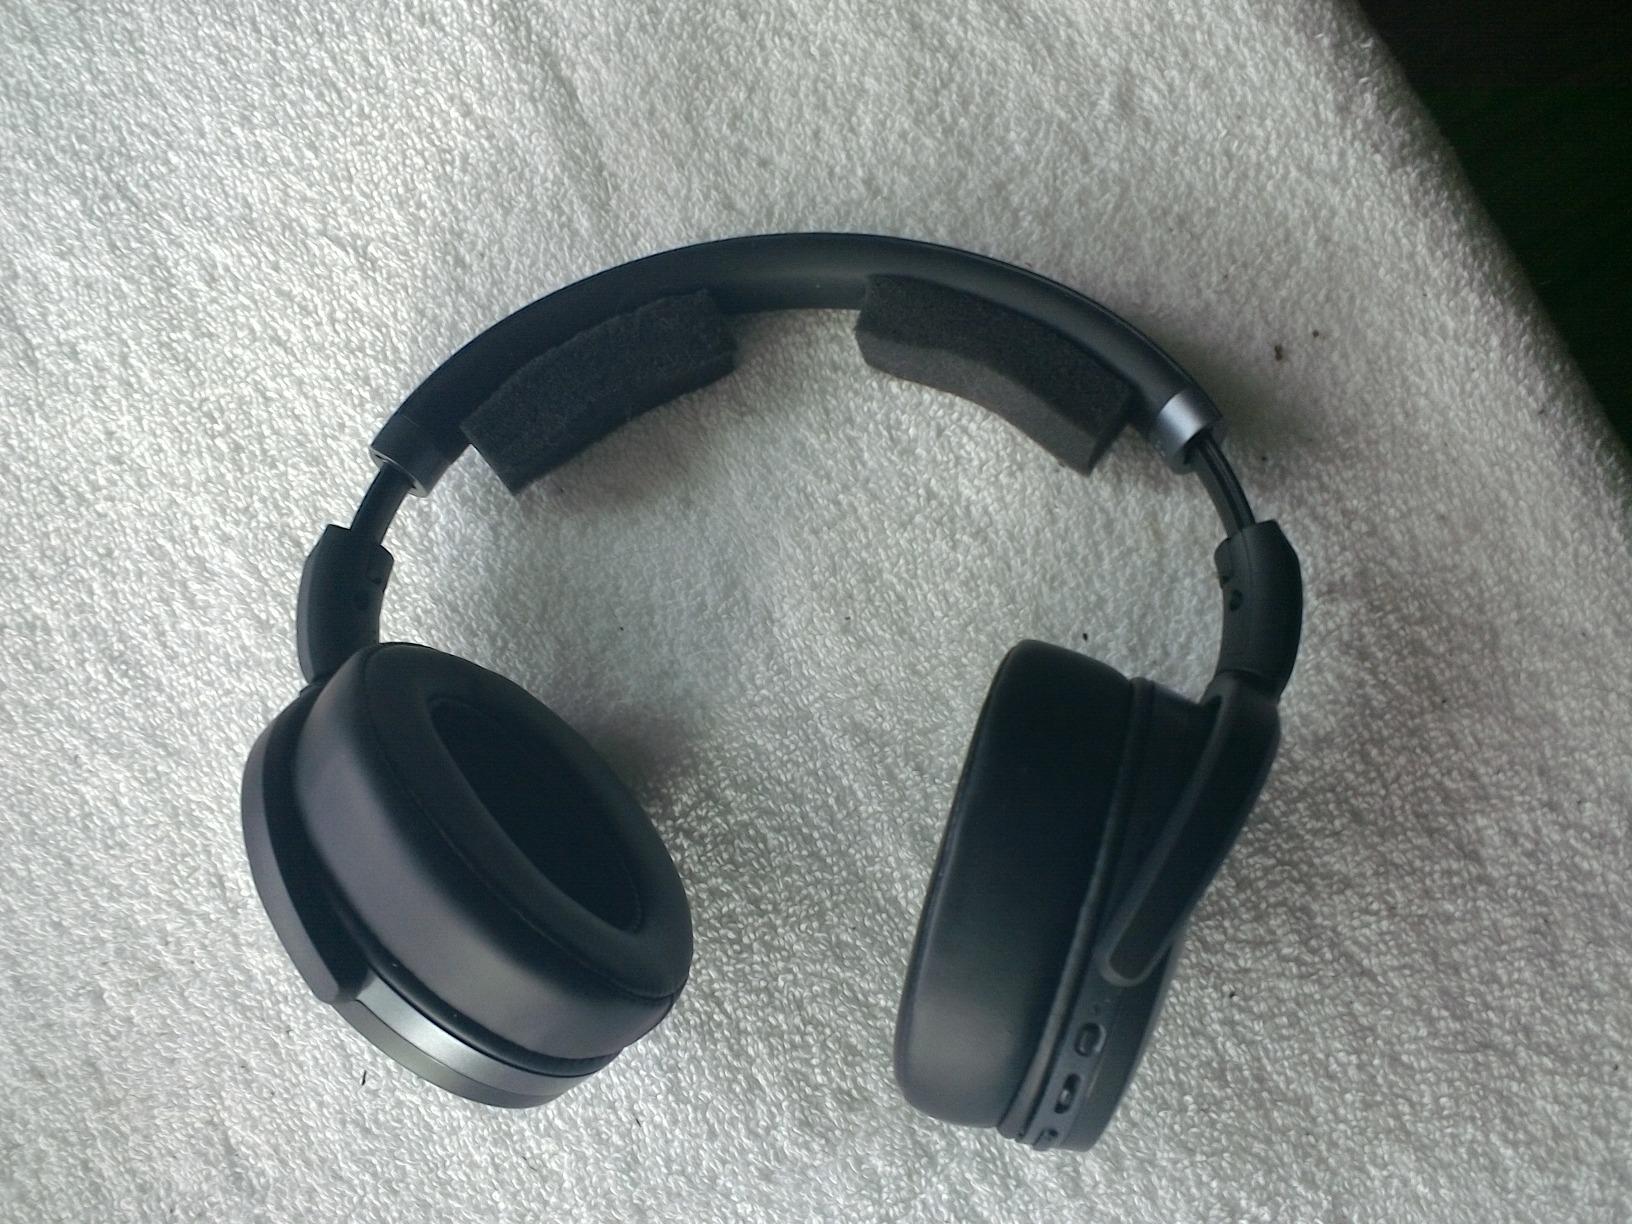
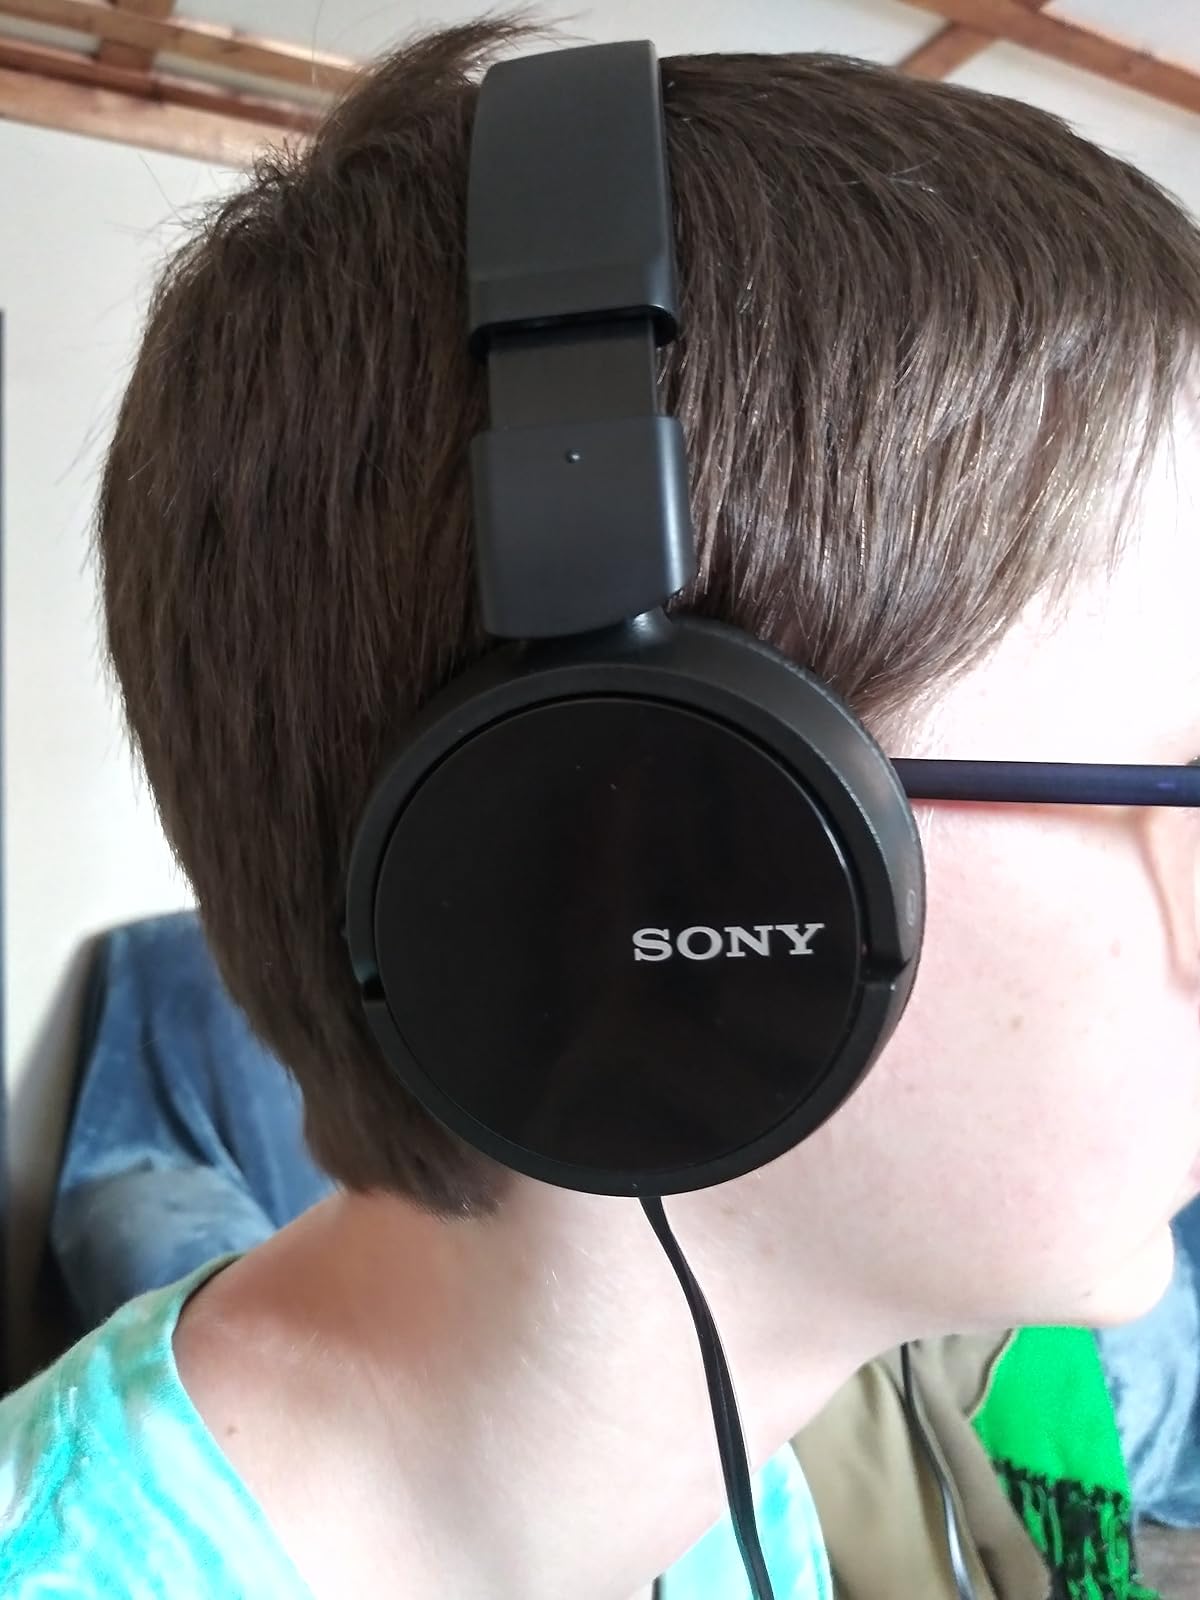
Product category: headphones
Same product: no